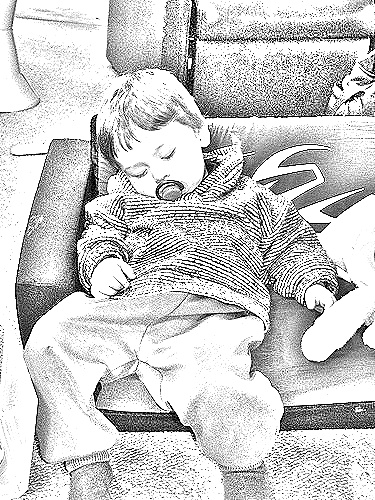
Portrait style: Sketch Portrait